Brachiation

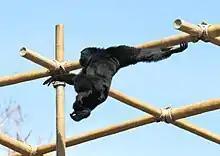
Brachiating primates such as this siamang ("Symphalangus syndactylus") have long forelimbs and curved fingers

Brachiation (from "brachium", Latin for "arm"), or arm swinging, is a form of arboreal locomotion in which primates swing from tree limb to tree limb using only their arms. During brachiation, the body is alternately supported under each forelimb. This form of locomotion is the primary means of locomotion for the small gibbons and siamangs of southeast Asia. Gibbons in particular use brachiation for as much as 80% of their locomotor activities. Some New World monkeys, such as spider monkeys and muriquis, were initially classified as "semibrachiators" and move through the trees with a combination of leaping and brachiation. Some New World species also practice suspensory behaviors by using their prehensile tail, which acts as a fifth grasping hand. Evidence has shown that the extinct ape "Proconsul" from the Miocene of East Africa developed an early form of suspensory behaviour, and was therefore referred to as a "probrachiator."